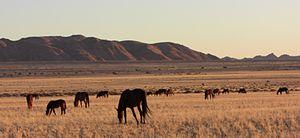
Le cheval en Namibie, d'introduction récente par les colons européens, a surtout été popularisé à la fin du XXᵉ siècle à travers la re-découverte du cheval du Namib. La plupart des grandes villes namibiennes disposent de centres équestres, le pays élevant par ailleurs une dizaine de races de chevaux.